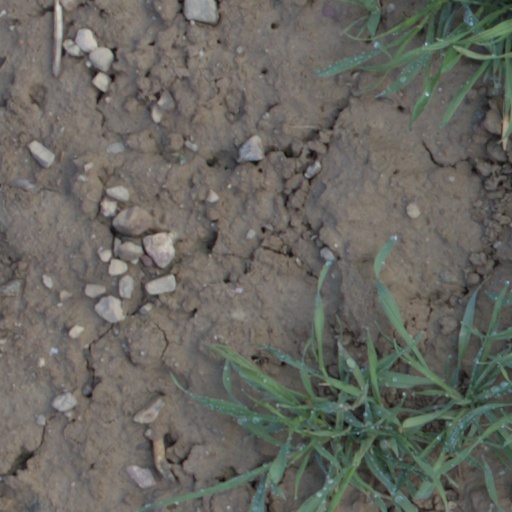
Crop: wheat